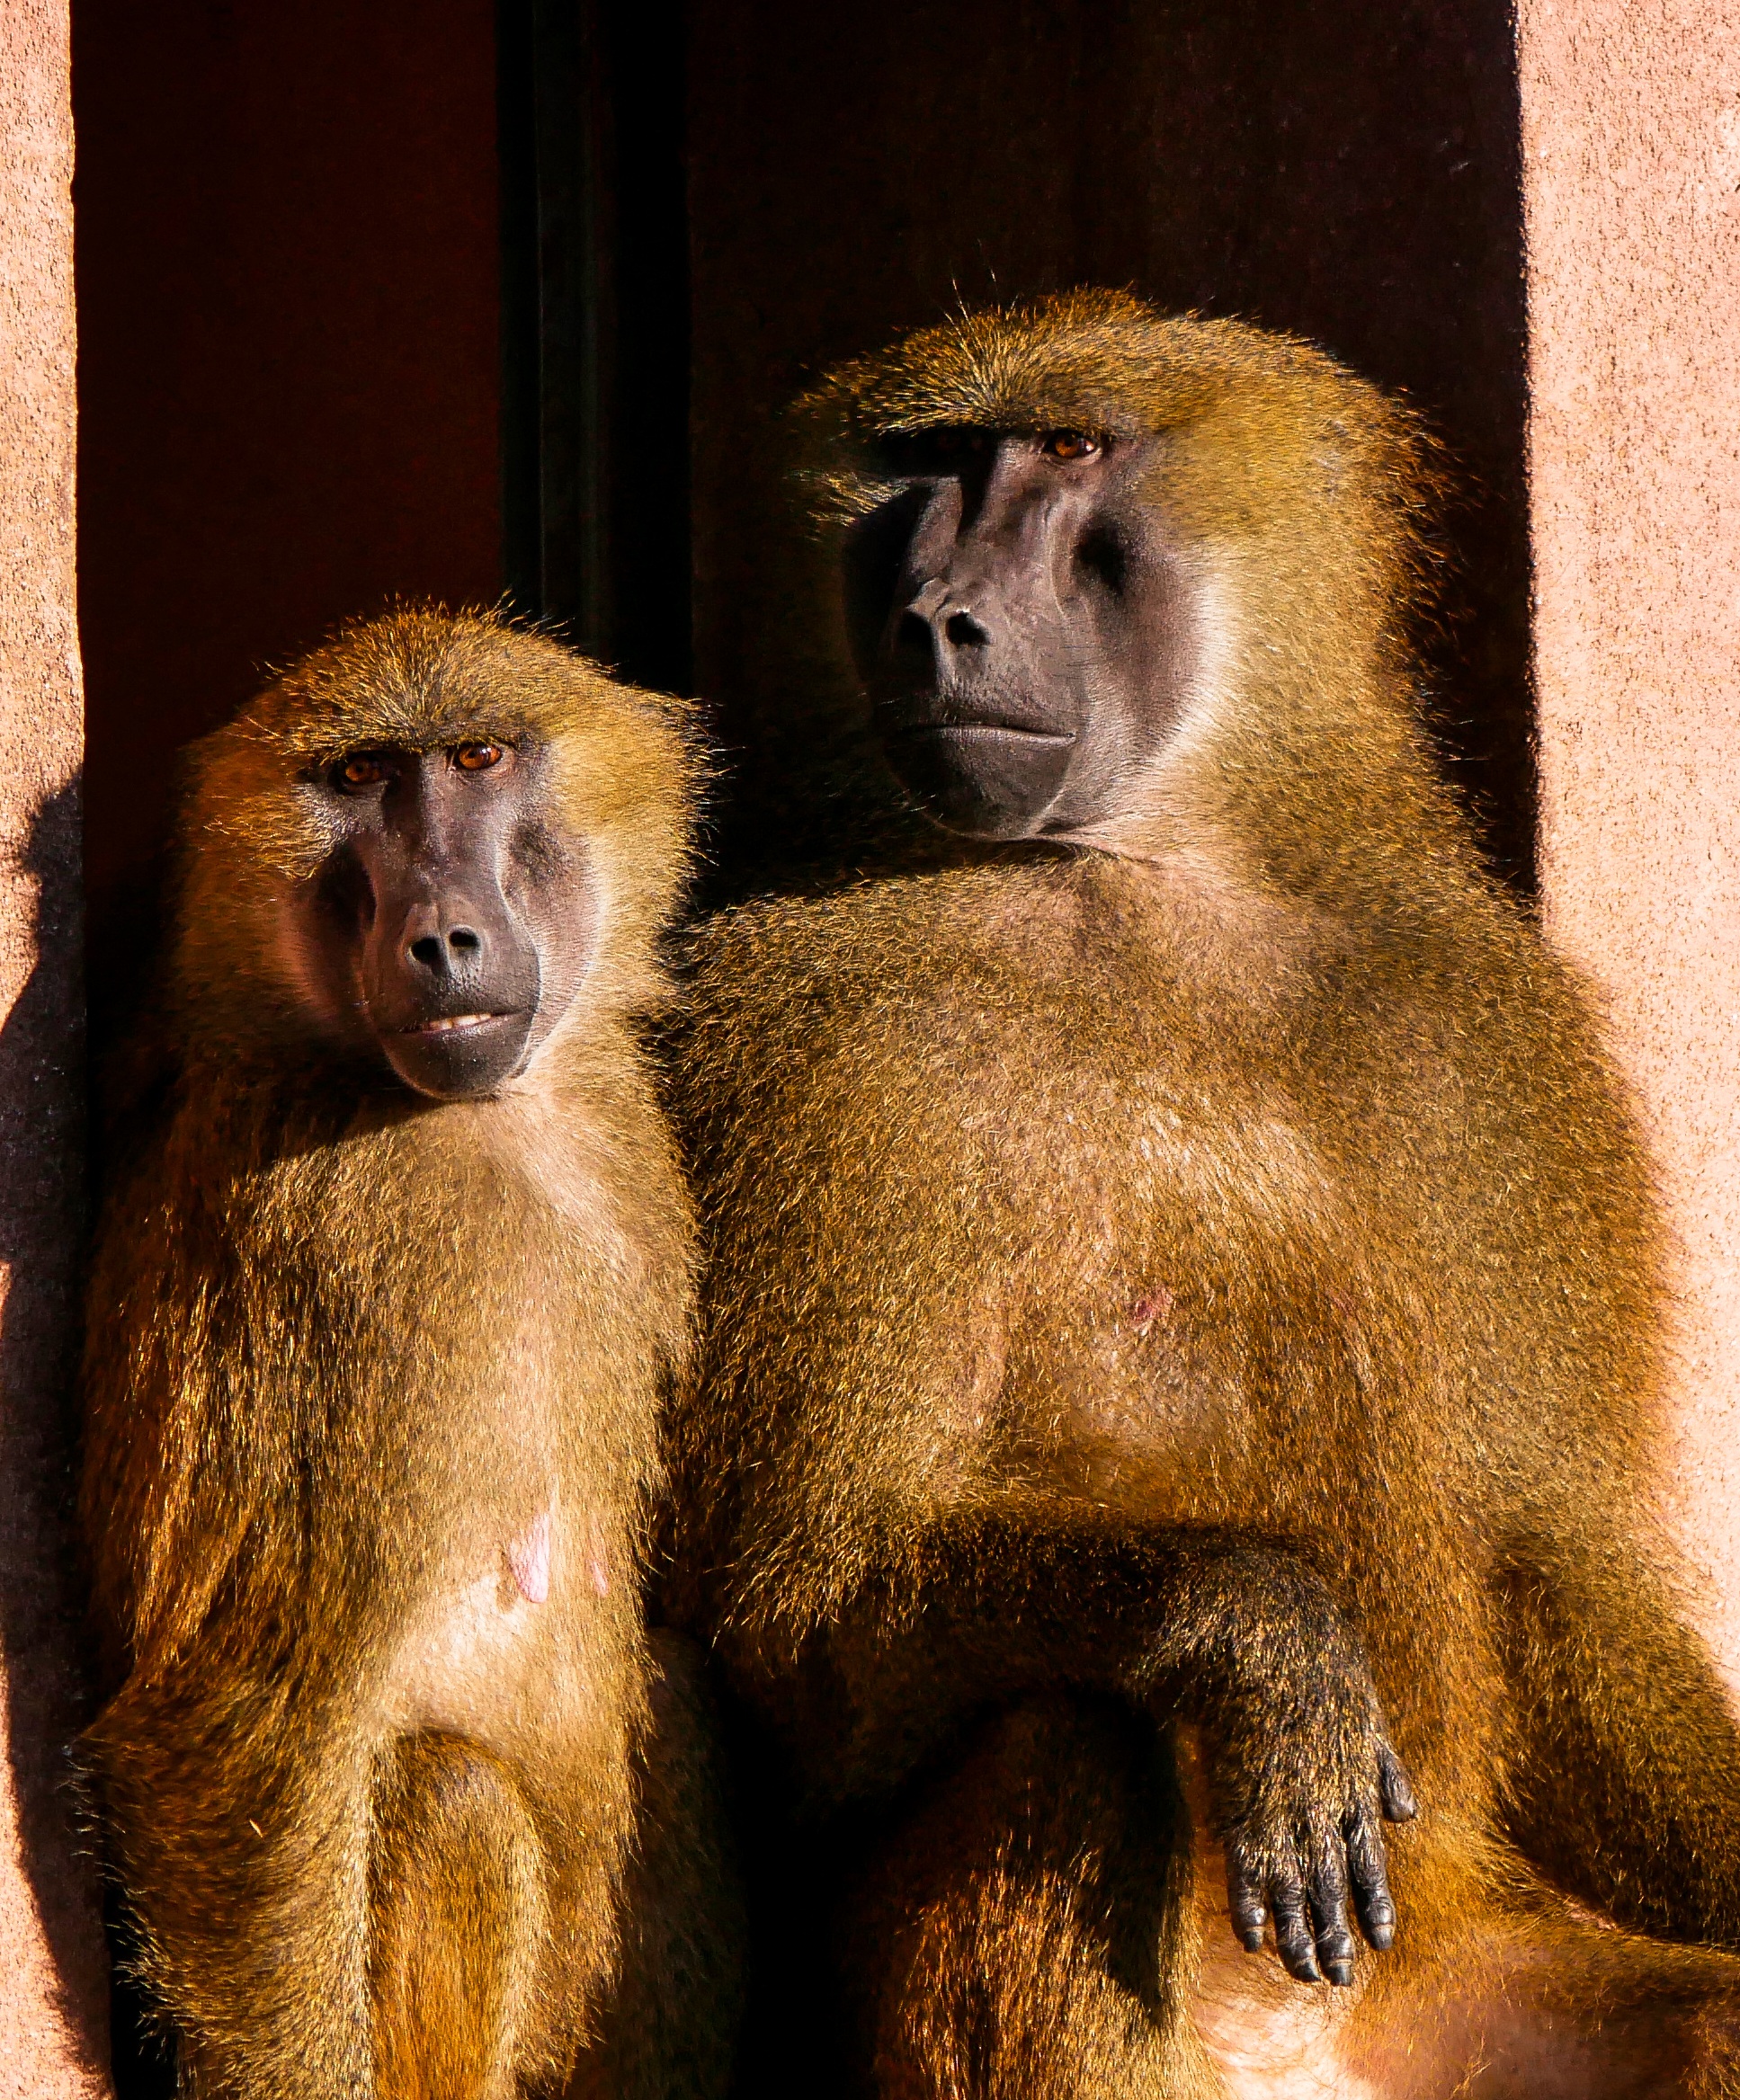
watch, wildlife, wild, zoo, mammal, fauna, primate, curiosity, ape, friends, baboon, animals, vertebrate, pair, trust, attention, nuremberg, macaque, girlfriends, old world monkey, cohesion, barbary ape